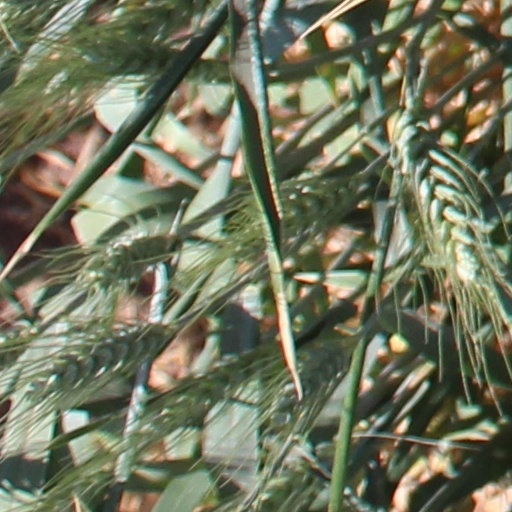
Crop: wheat